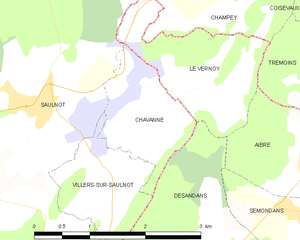
Carte des communes françaises